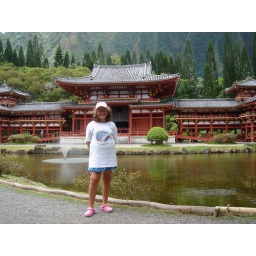
Paris by the lake...we fed lot's of birds and fish too!